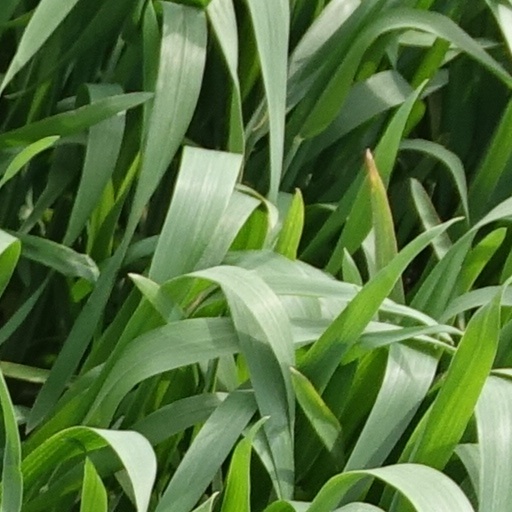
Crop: wheat